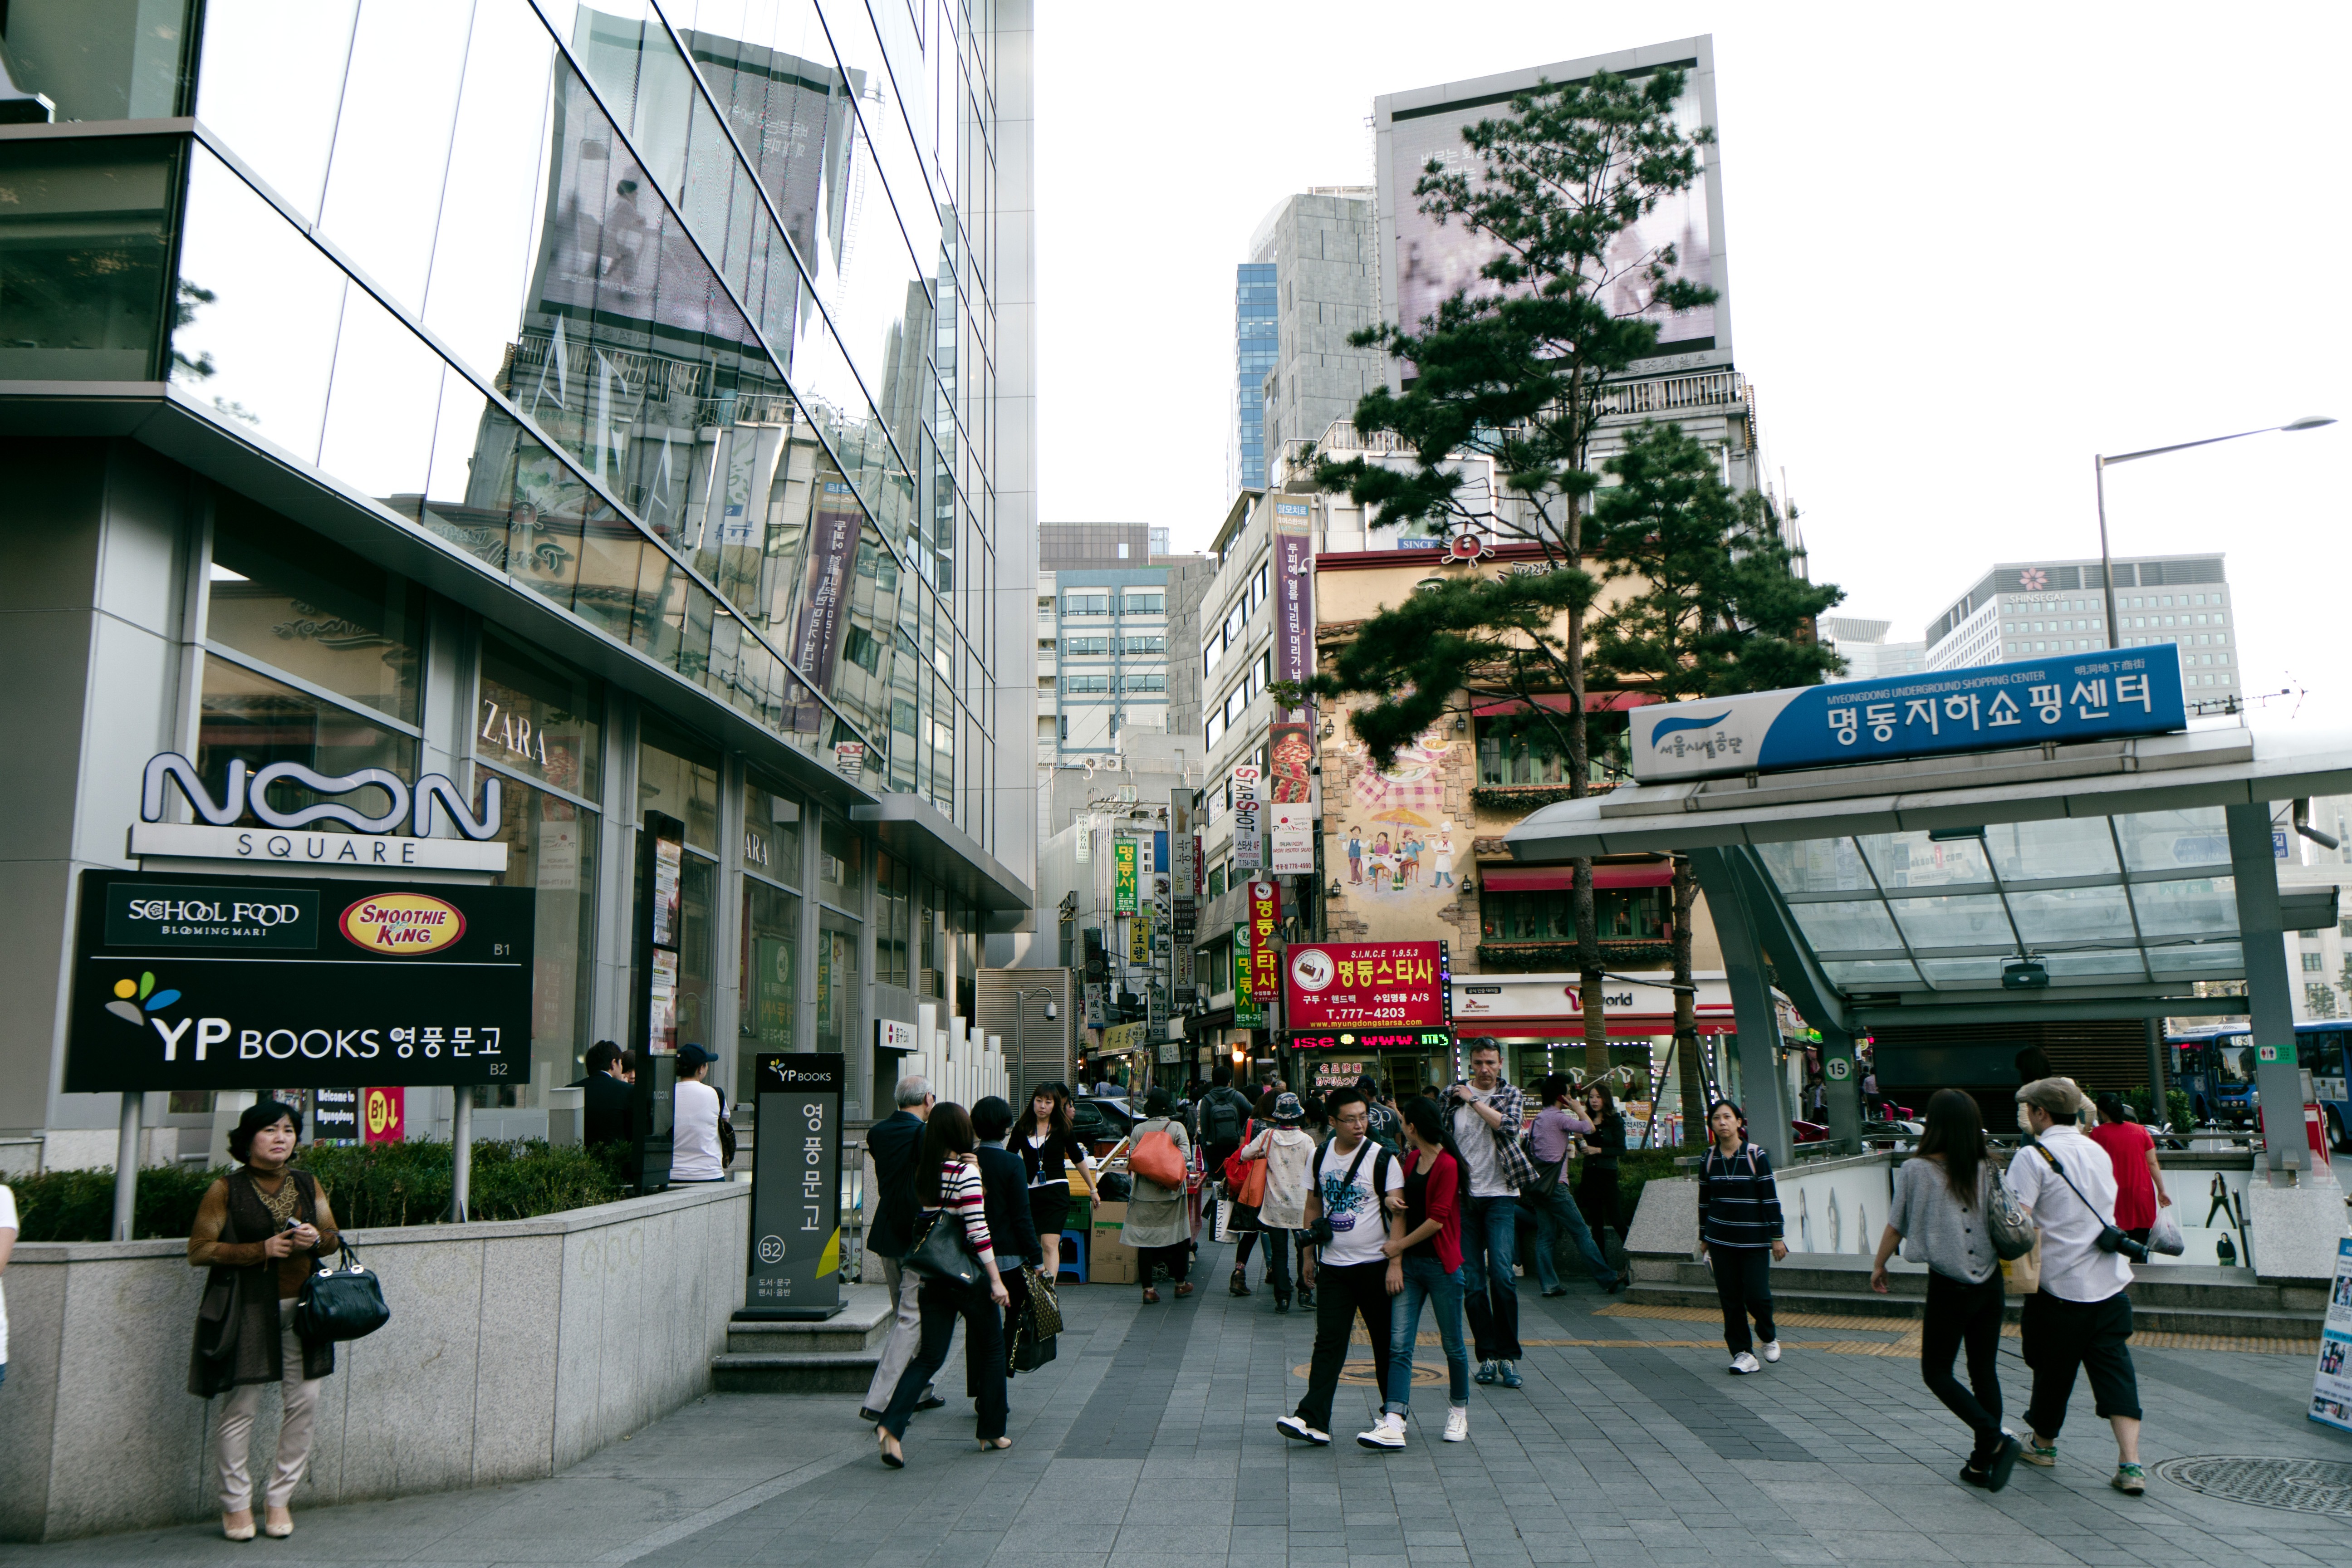
pedestrian, architecture, structure, road, street, building, city, urban, crowd, downtown, transport, construction, tower, scenic, scenery, landmark, exterior, metropolitan, shopping, modern, public transport, south, korea, engineering, design, buildings, infrastructure, metropolis, architectural, seoul, architecture design, korean, shopping mall, myeongdong